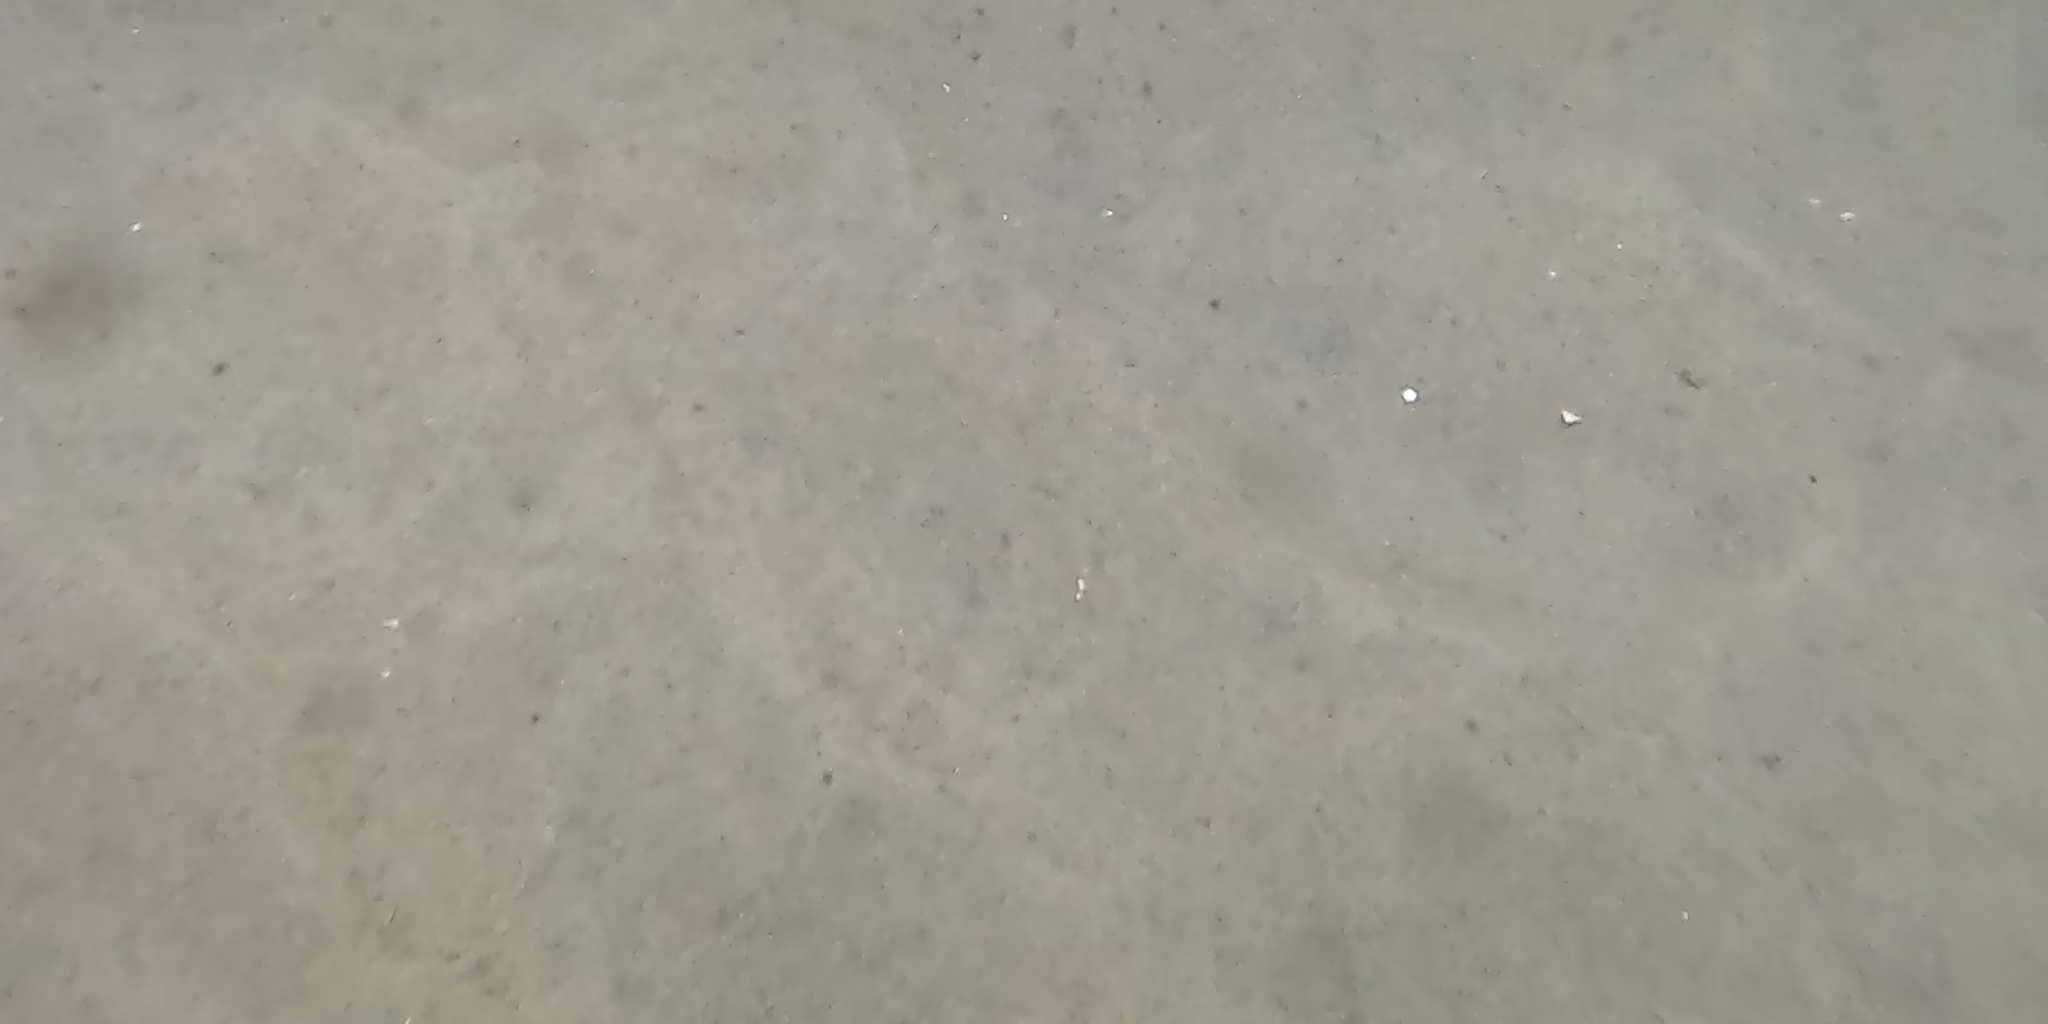
Seabed habitat: sand